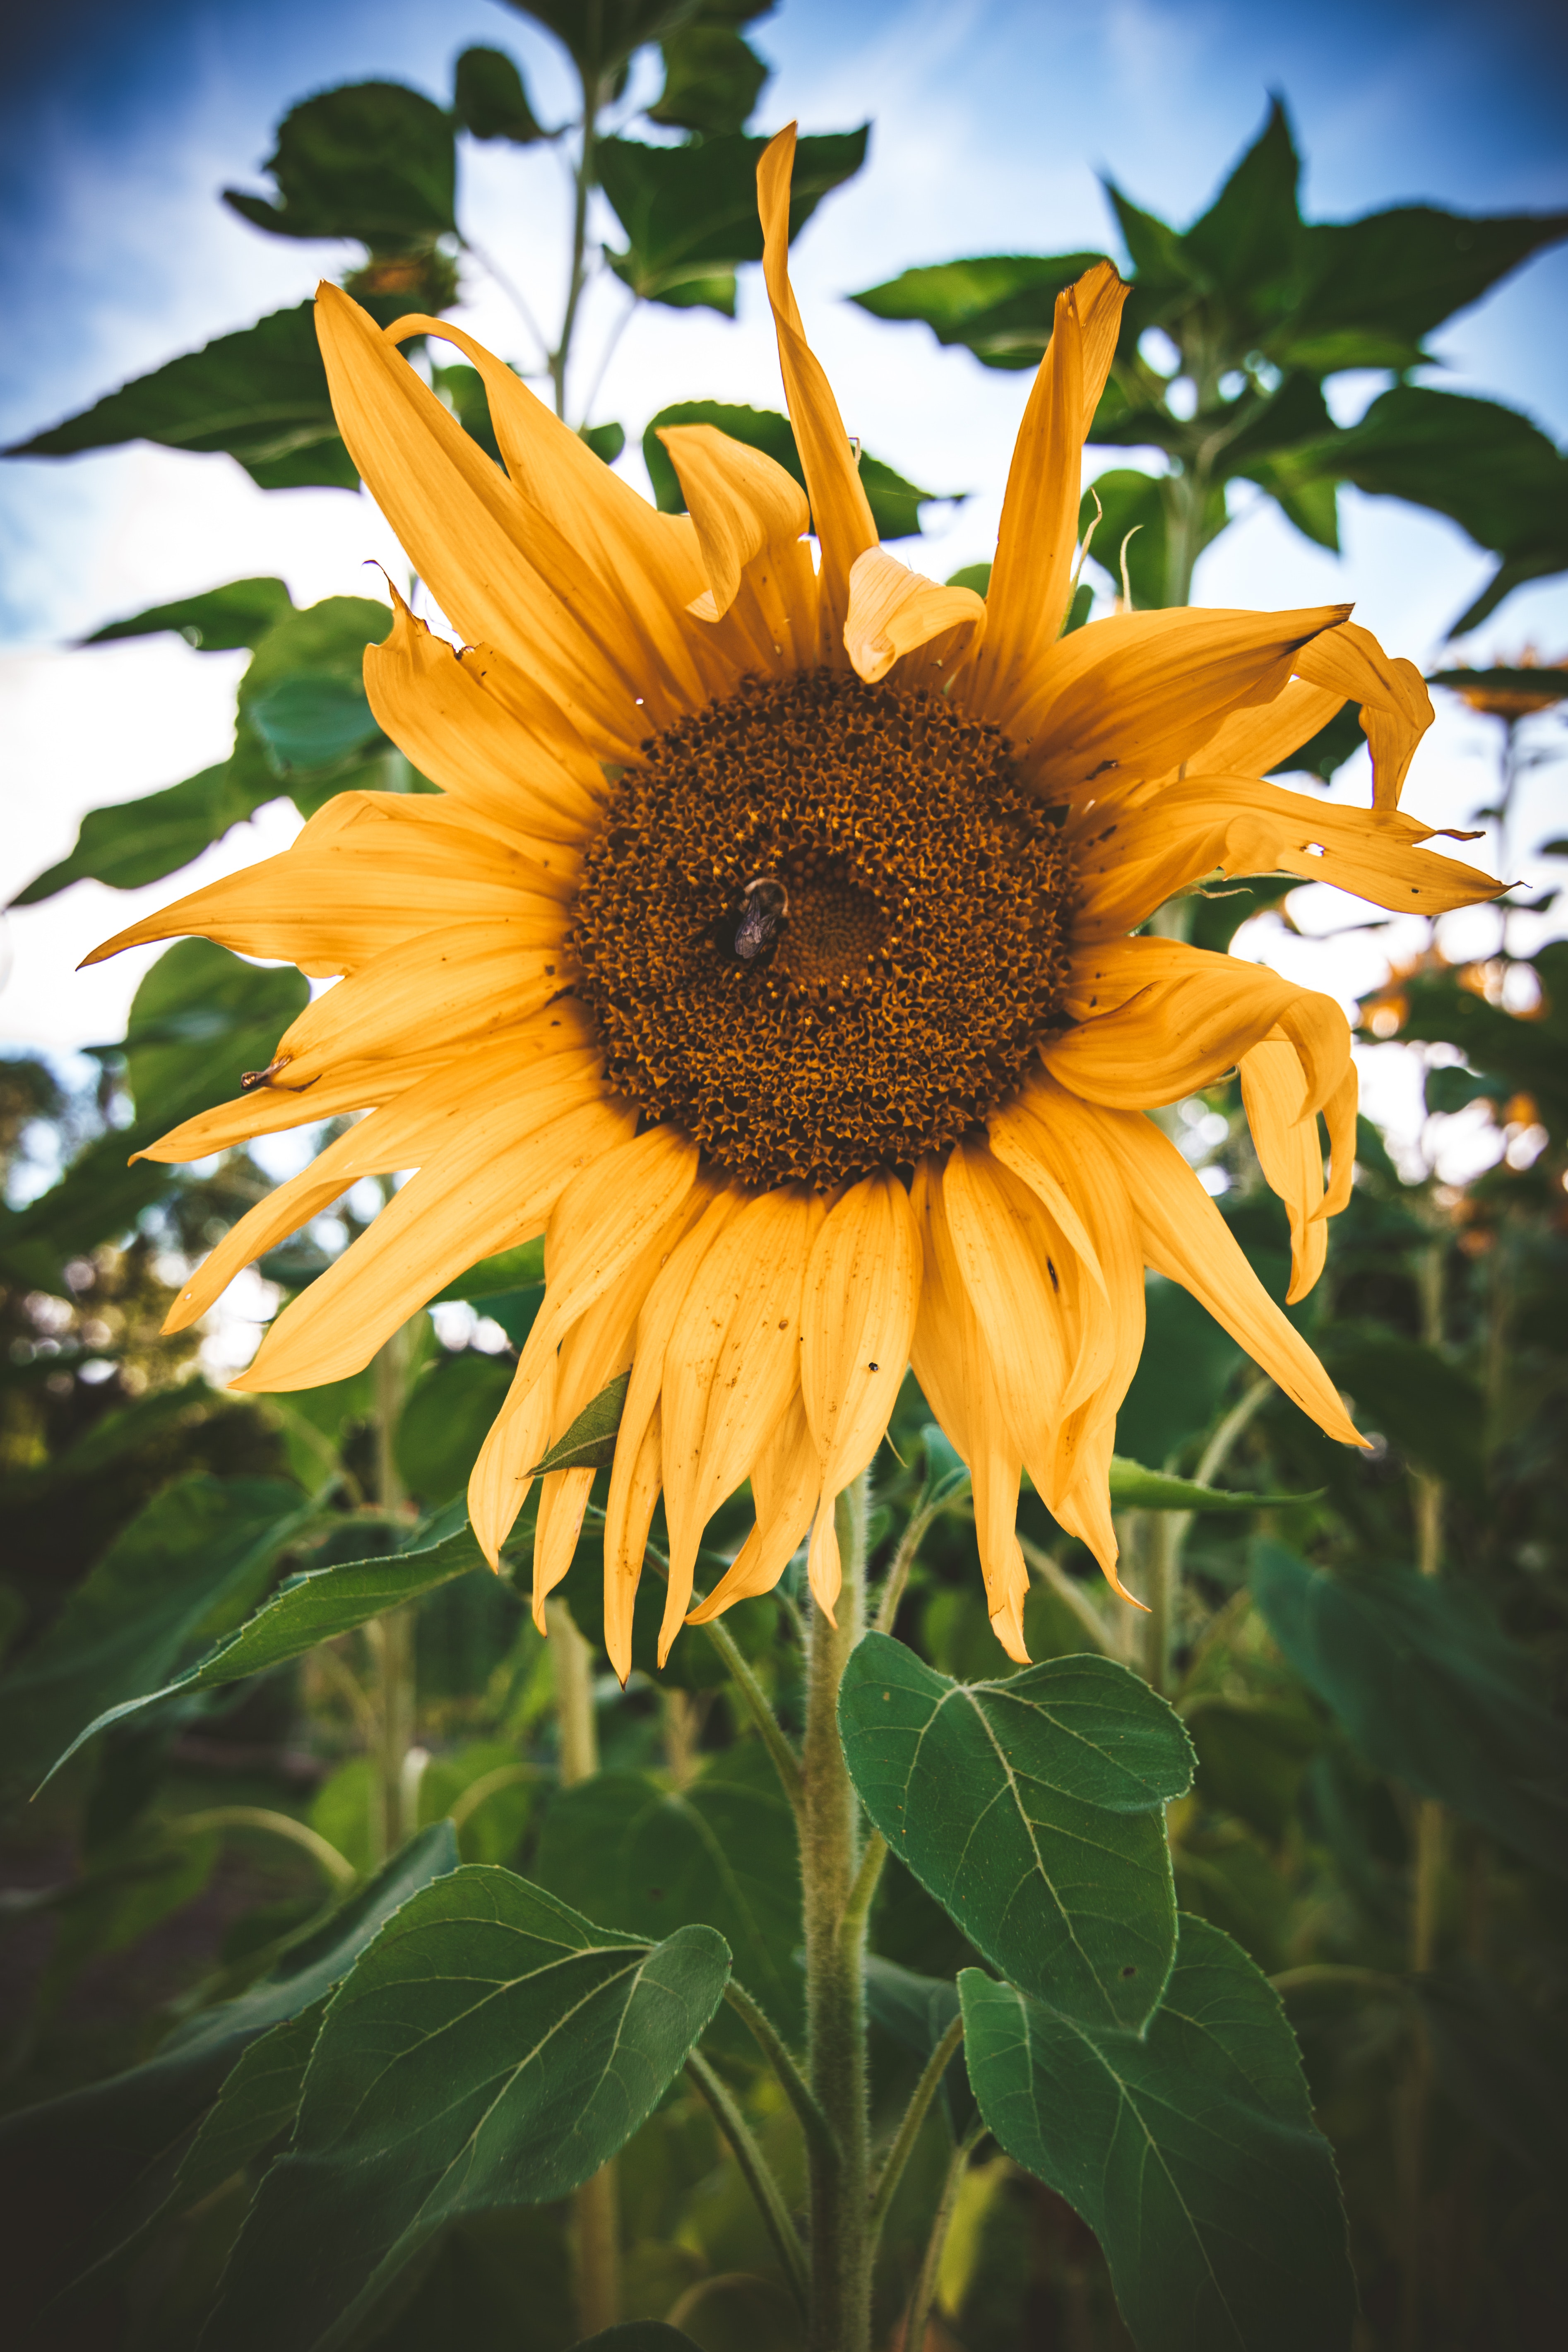
flower, sunflower, yellow, plant, sky, pollen, flowering plant, petal, botany, leaf, wildflower, annual plant, daisy family, asterales, perennial plant